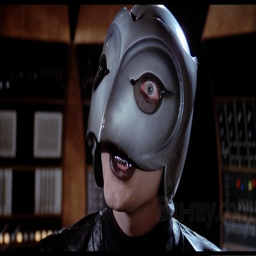
i learned an interesting thing recently .